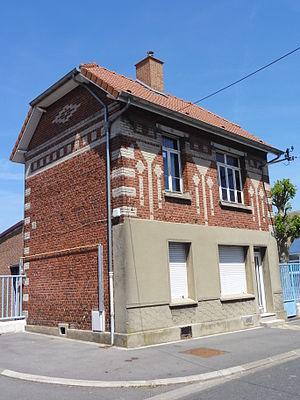
Écoles des cités de la fosse n° 21 - 22 de la Compagnie des mines de Courrières dans le bassin minier du Nord-Pas-de-Calais, Harnes, Pas-de-Calais, Nord-Pas-de-Calais, France.
La fosse nᵒ 21 - 22 dite Hector Coppin de la Compagnie des mines de Courrières est un ancien charbonnage du Bassin minier du Nord-Pas-de-Calais, situé à Harnes. Les puits nᵒˢ 21 et 22 sont respectivement commencés en 1910 et 1911, et la fosse commence à extraire en 1914. Après la Première Guerre mondiale qui a entraîné la destruction de la fosse, un véritable complexe industriel est construit aux abords de la fosse. Des cités, des écoles et une église sont construits au sud du carreau de fosse. Un terril cavalier nᵒ 207 est édifié en directeur de la fosse nᵒ 24 - 25, et un terril conique nᵒ 93 est édifié au nord-est de la fosse.
Trois-cent-cinquante-trois biens du bassin minier du Nord-Pas-de-Calais ont été inscrits sur la liste du patrimoine mondial de l'humanité le 30 juin 2012, lors de la trente-sixième session du comité du patrimoine mondial, organisé par l'Unesco du 24 juin au 6 juillet 2012 à Saint-Pétersbourg.